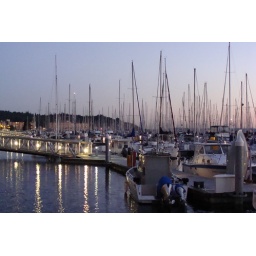
Sail boats by the beach